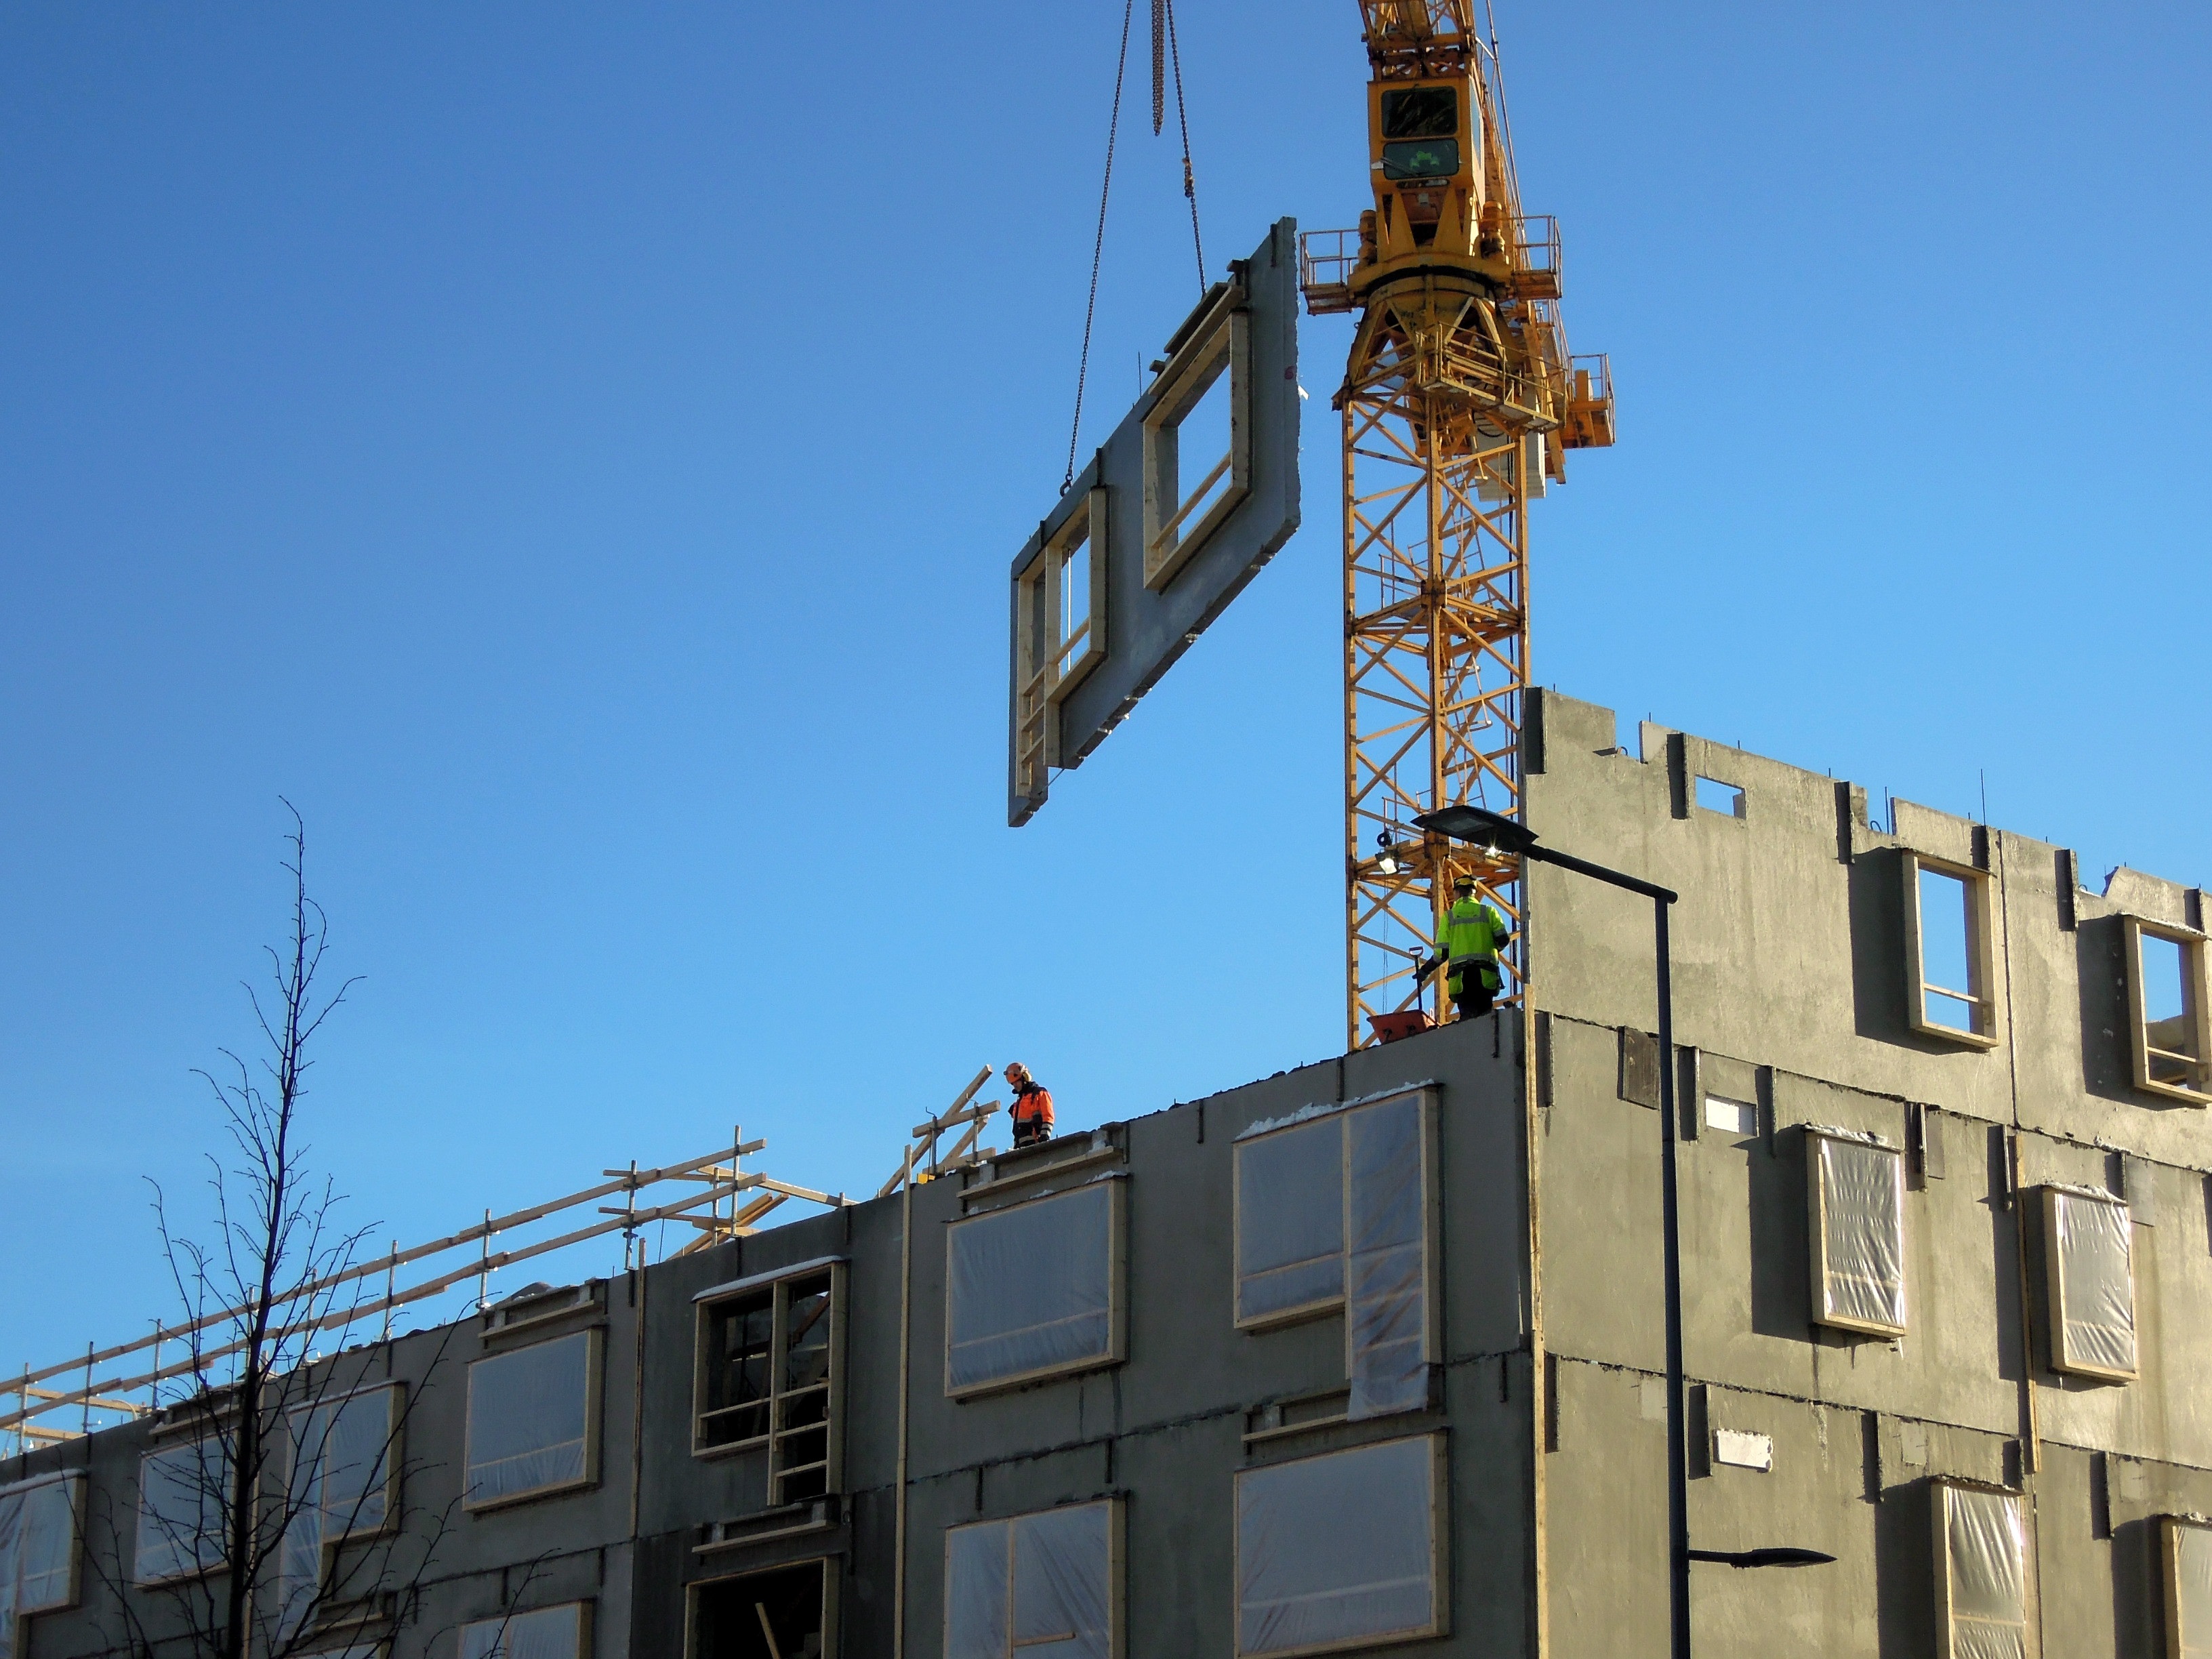
work, man, house, building, downtown, construction, high, facade, machine, blue, tower block, workman, construction site, buildings, windows, crane, k, vantaa, finnish, element, construction machine, to build a, block of flats, prefabricated house, construction equipment, urban area, residential area